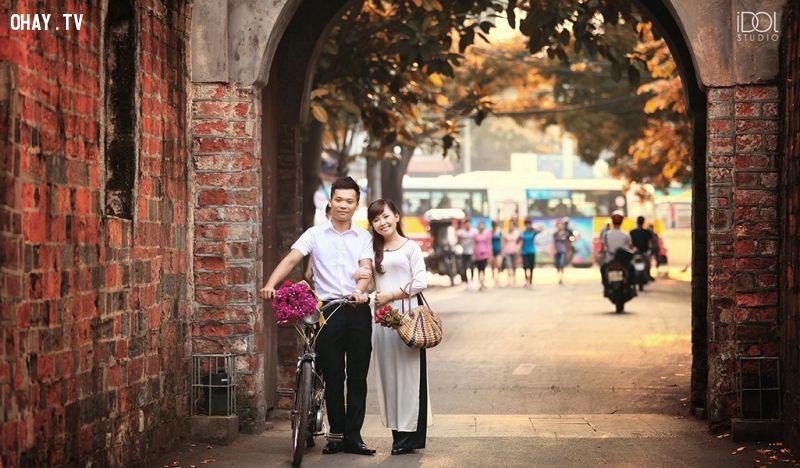
cô gái đang khoác tay và hơi dựa đầu vào vai của chàng trai